History of Northwest Territories capital cities

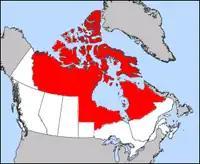
The remaining parts of Northwest Territories are highlighted in red, after the 1905 boundary changes.

The territorial government under the leadership of Premier Frederick Haultain struck a deal with the federal Government of Canada in early 1905 to bring provincial powers to the territories. This led to the creation of the provinces of Saskatchewan and Alberta from the southernmost and most populous areas of the territory. The Northwest Territories, reduced to its northern, lightly populated hinterland, continued to exist under the 1870s constitutional status under control of the federal government. A new council was convened in Ottawa, Ontario, to deal with the region.